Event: Nepal Earthquake
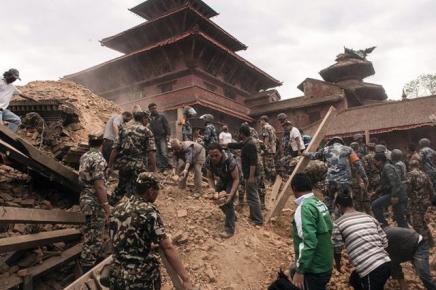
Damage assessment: damage